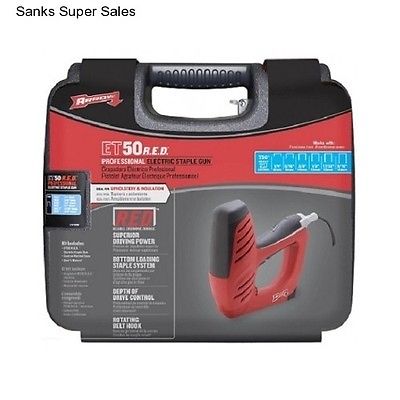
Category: stapler